2017 New Jersey helicopter crash

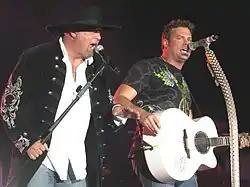
Troy Gentry (right) at the Gretna Heritage Festival in 2008

The aircraft carried two occupants: passenger Troy Gentry, one-half of the country music duo Montgomery Gentry, and the pilot. The pilot had logged 480.9 total hours of flight experience, of which about 300 hours were in a Schweizer 269 or similar aircraft, and he had logged 1.2 hours in the accident helicopter earlier that day. He held both commercial and flight instructor pilot certificates.